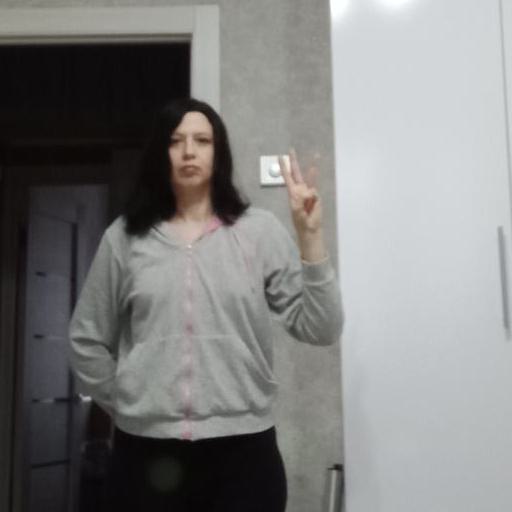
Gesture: three